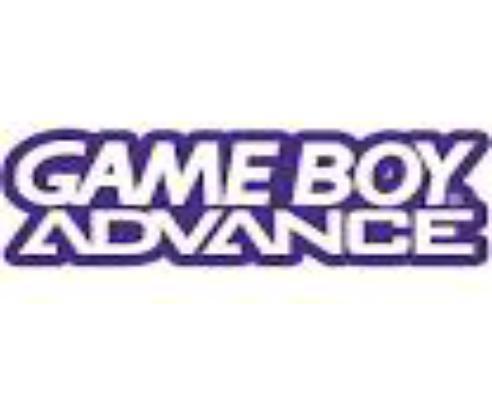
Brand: game boy
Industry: Electronic